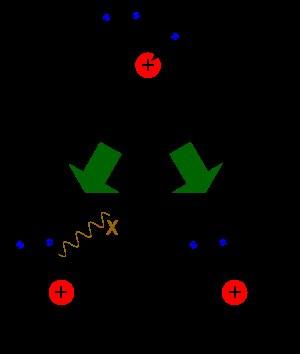
La capture électronique, ou désintégration ε, est un processus de physique nucléaire au cours duquel un noyau atomique déficient en neutrons absorbe un électron situé sur une couche électronique de l’atome. Variante de la désintégration β⁺, sa description théorique est formulée par la théorie publiée par Enrico Fermi en 1933. La conséquence de la capture, selon la loi de conservation de la charge électrique, est qu’il y a une transmutation de l’atome puisqu’un proton, en absorbant l’électron intrus devient un neutron, et émission d’un neutrino-électron pour conserver le nombre leptonique ; l’atome qui avait Z protons et N neutrons devient un atome avec protons et neutrons :